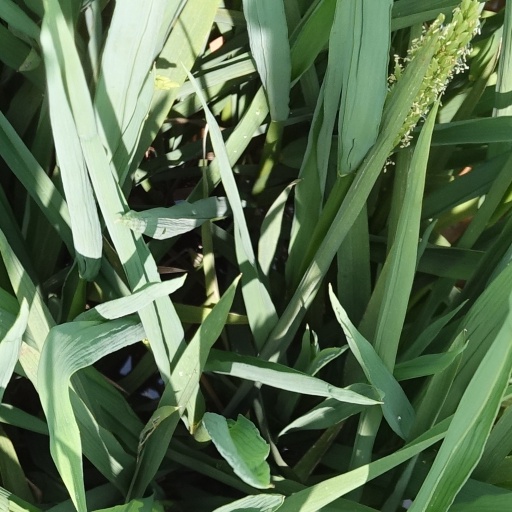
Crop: rice